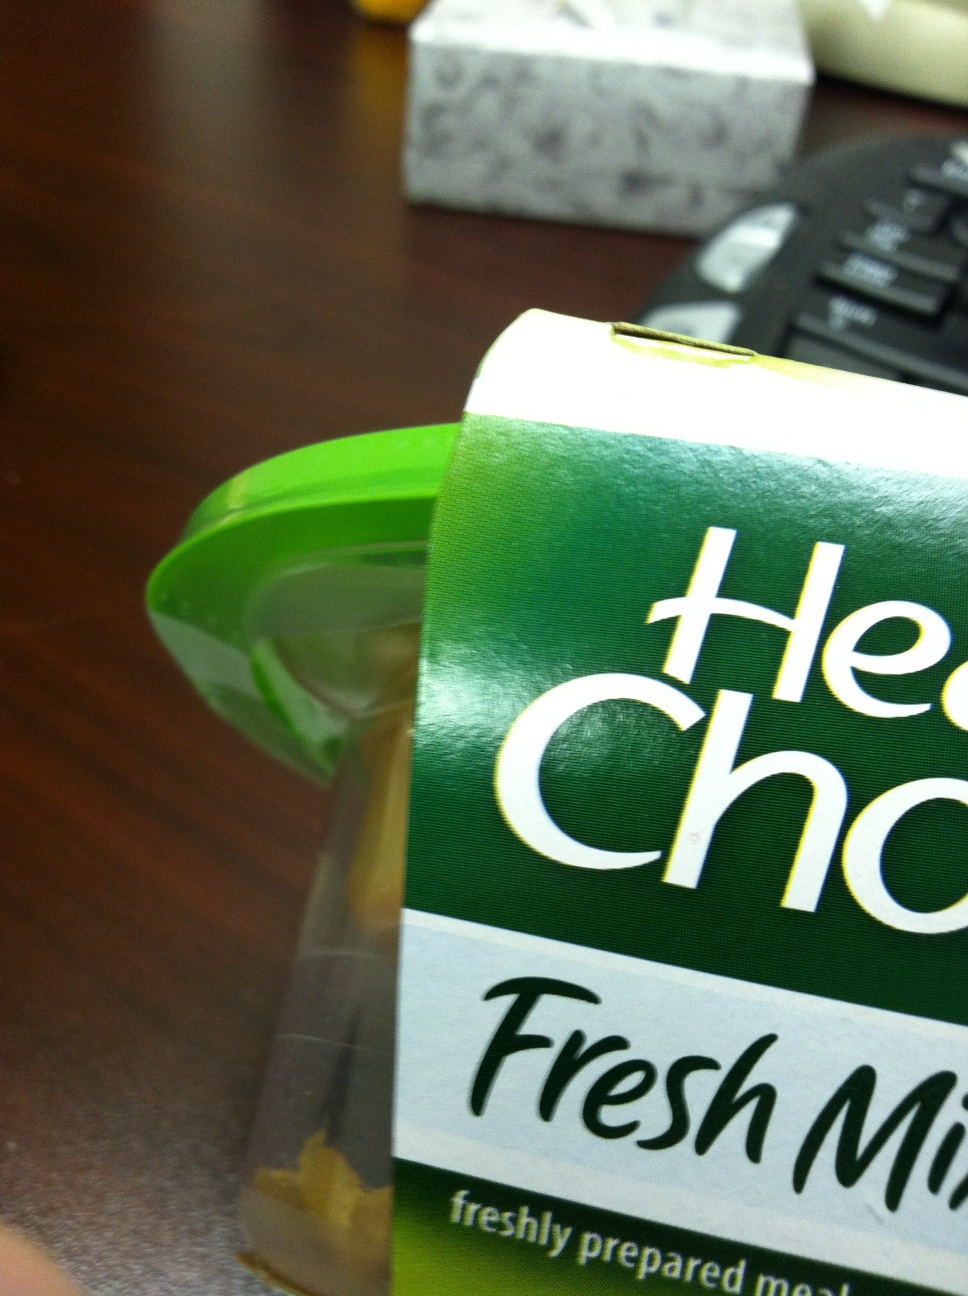Question: When did this expire?
Answer: unanswerable